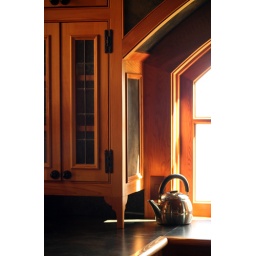
in the kitchen of the old main house